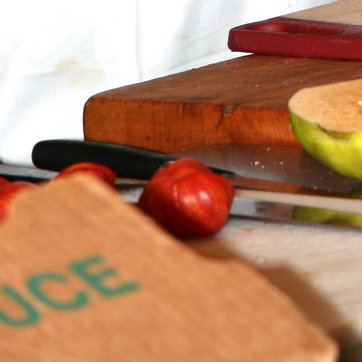
Material: food